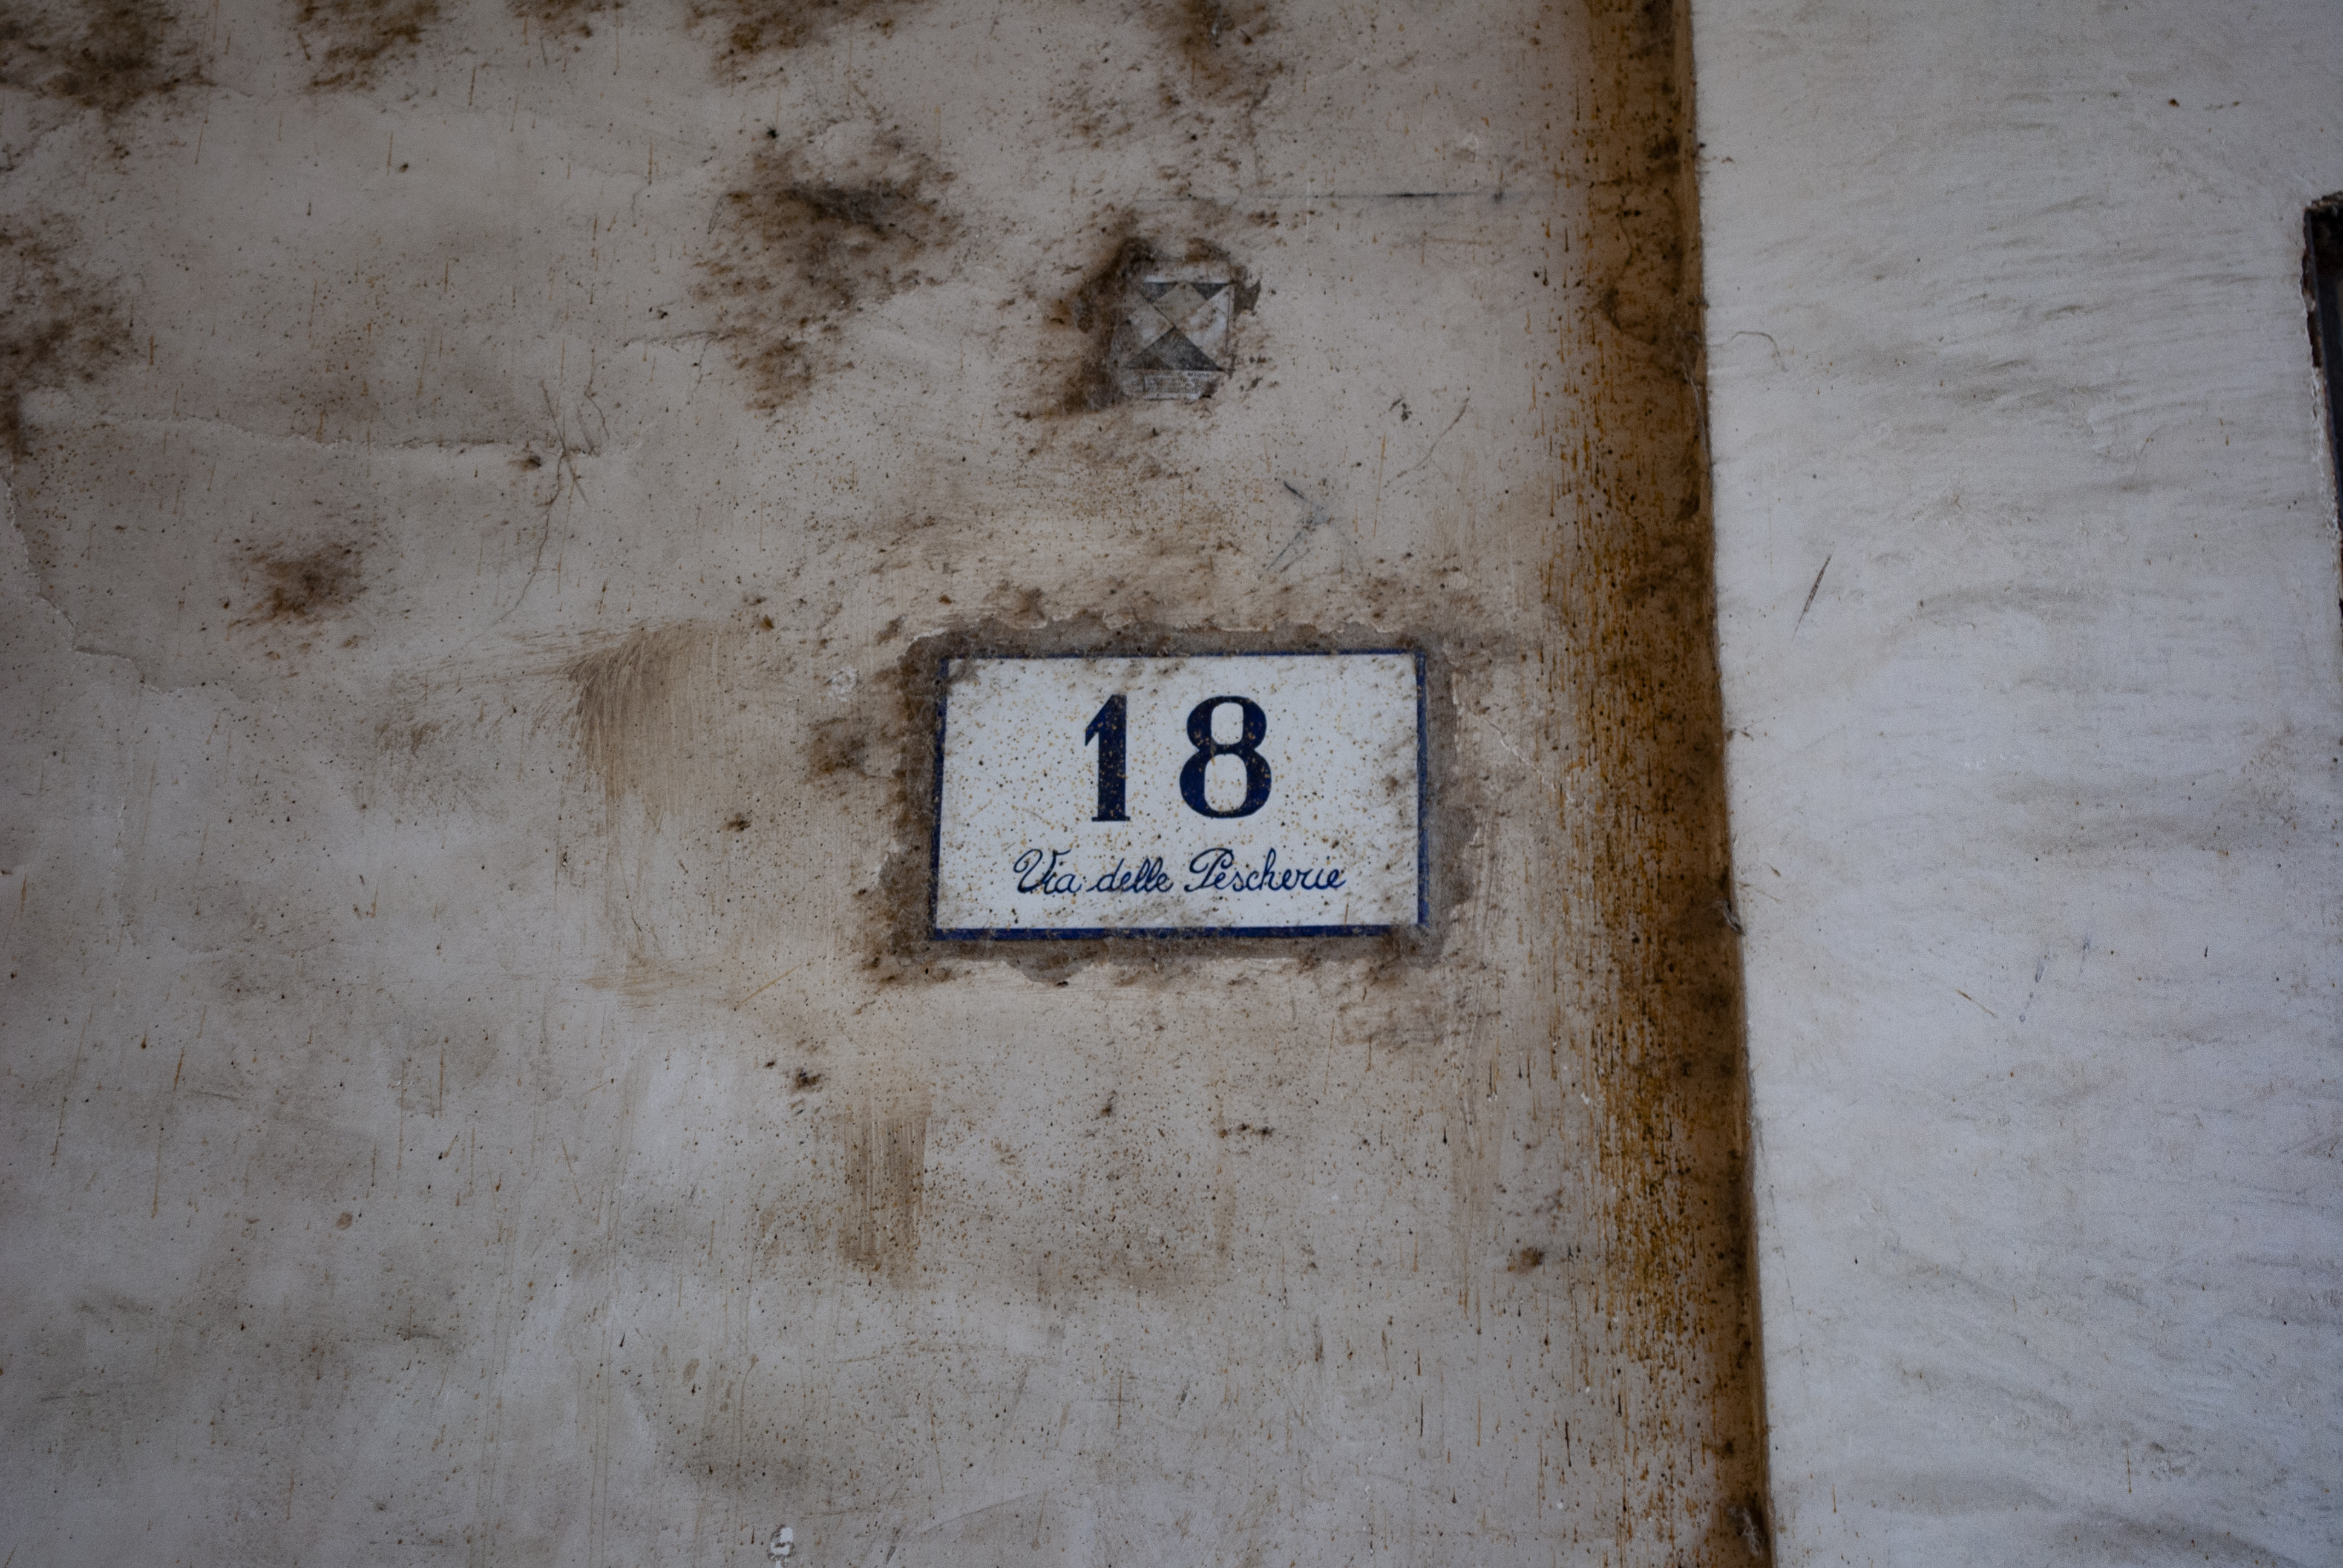
calle, Mantua, italia, text, wall, number, cement